Largest and heaviest animals

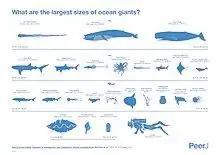
Infographic showing the size of marine megafauna.

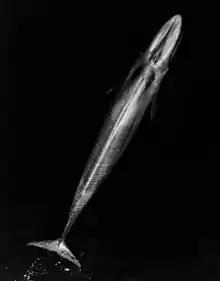
The blue whale is the heaviest living animal.

The heaviest land animals are all mammals. The African elephant is now listed as two species, the African bush elephant and the African forest elephant, as they are now generally considered to be two separate species.